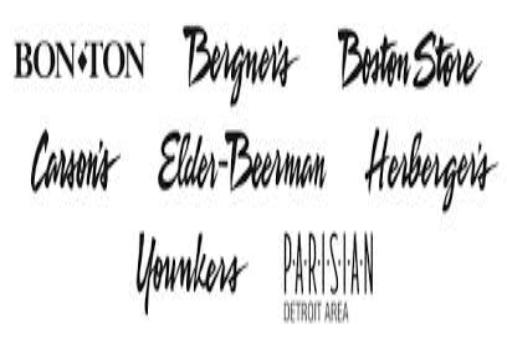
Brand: Elder-Beerman
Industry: Clothes